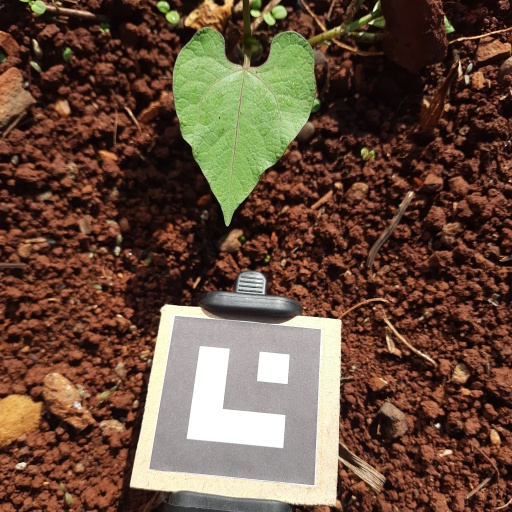
Observations: flat surface, no eating holes, under sunlight